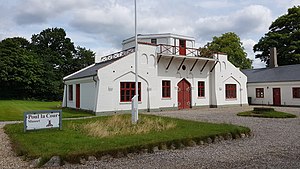
Poul la Cour
Poul la Cour Museet
Poul la Cour var en dansk fysiker, højskolemand og opfinder, bror til bl.a. Jørgen Carl la Cour, Hans Christian Ditlev la Cour og Jenny la Cour, og far til Dan la Cour.